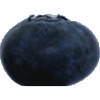
Label: Blueberry 1